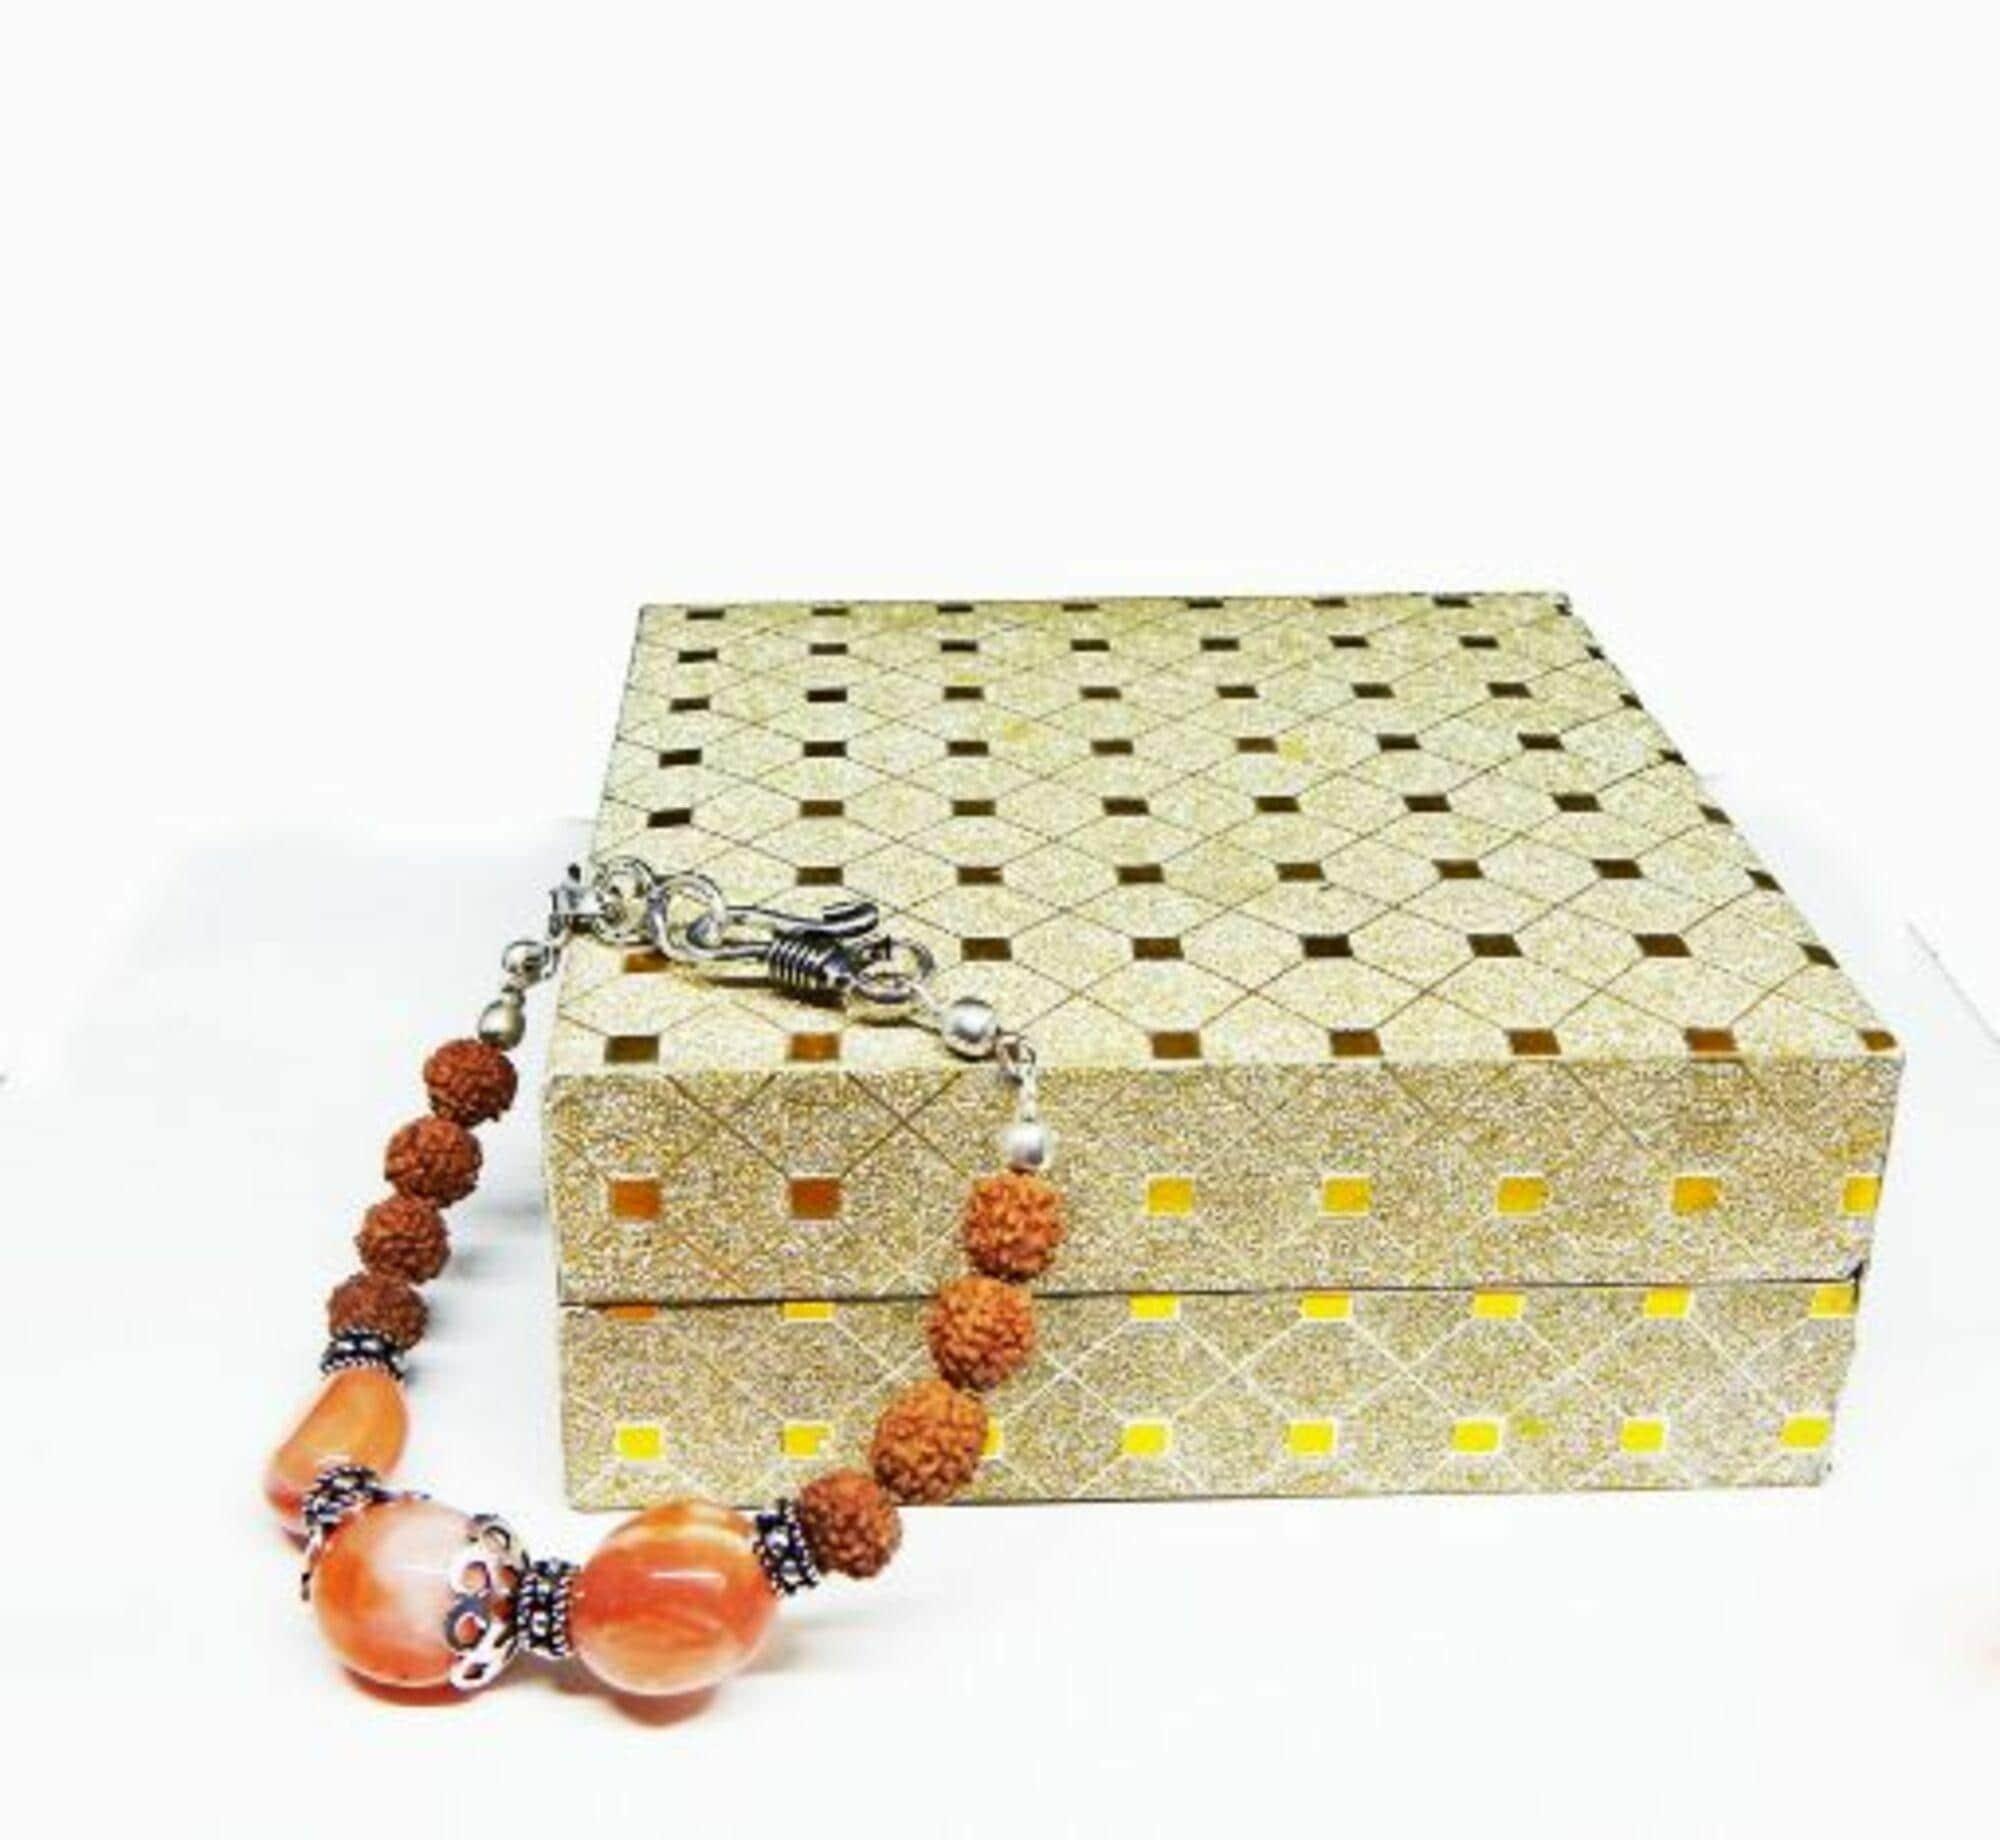
Jaya Vision Enterprises Carnelian Tumble & Rudraksha Beads Bracelet
Type: Bracelets
Brand: JAYA VISION ENTERPRISES
Price: Rs. 440
 Carnelian Tumble & Rudraksha Beads Bracelet for Sacral ChakraCarnelian Tumble & Rudraksha with Copper metal beads with Silver Polish.Carnelian increases personal power, creativity, energy gives courage. It helps in meditation by increasing concentration.Helps in blood circulation, aids in male impotency, increases appetite, alleviates problems of the liver, bladder, kidneys and spleen.